2019 New York City Marathon

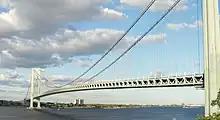
The Verrazzano-Narrows Bridge

The marathon distance is officially long as sanctioned by World Athletics (IAAF). The New York City Marathon starts at Fort Wadsworth on Staten Island, New York City. The first two miles of the course stay on the island, before the runners cross the Verrazzano-Narrows Bridge into Brooklyn. The streets in this borough are flat and the runners remain here until mile 12. The runners then enter Queens before crossing the Queensboro Bridge at mile 13.